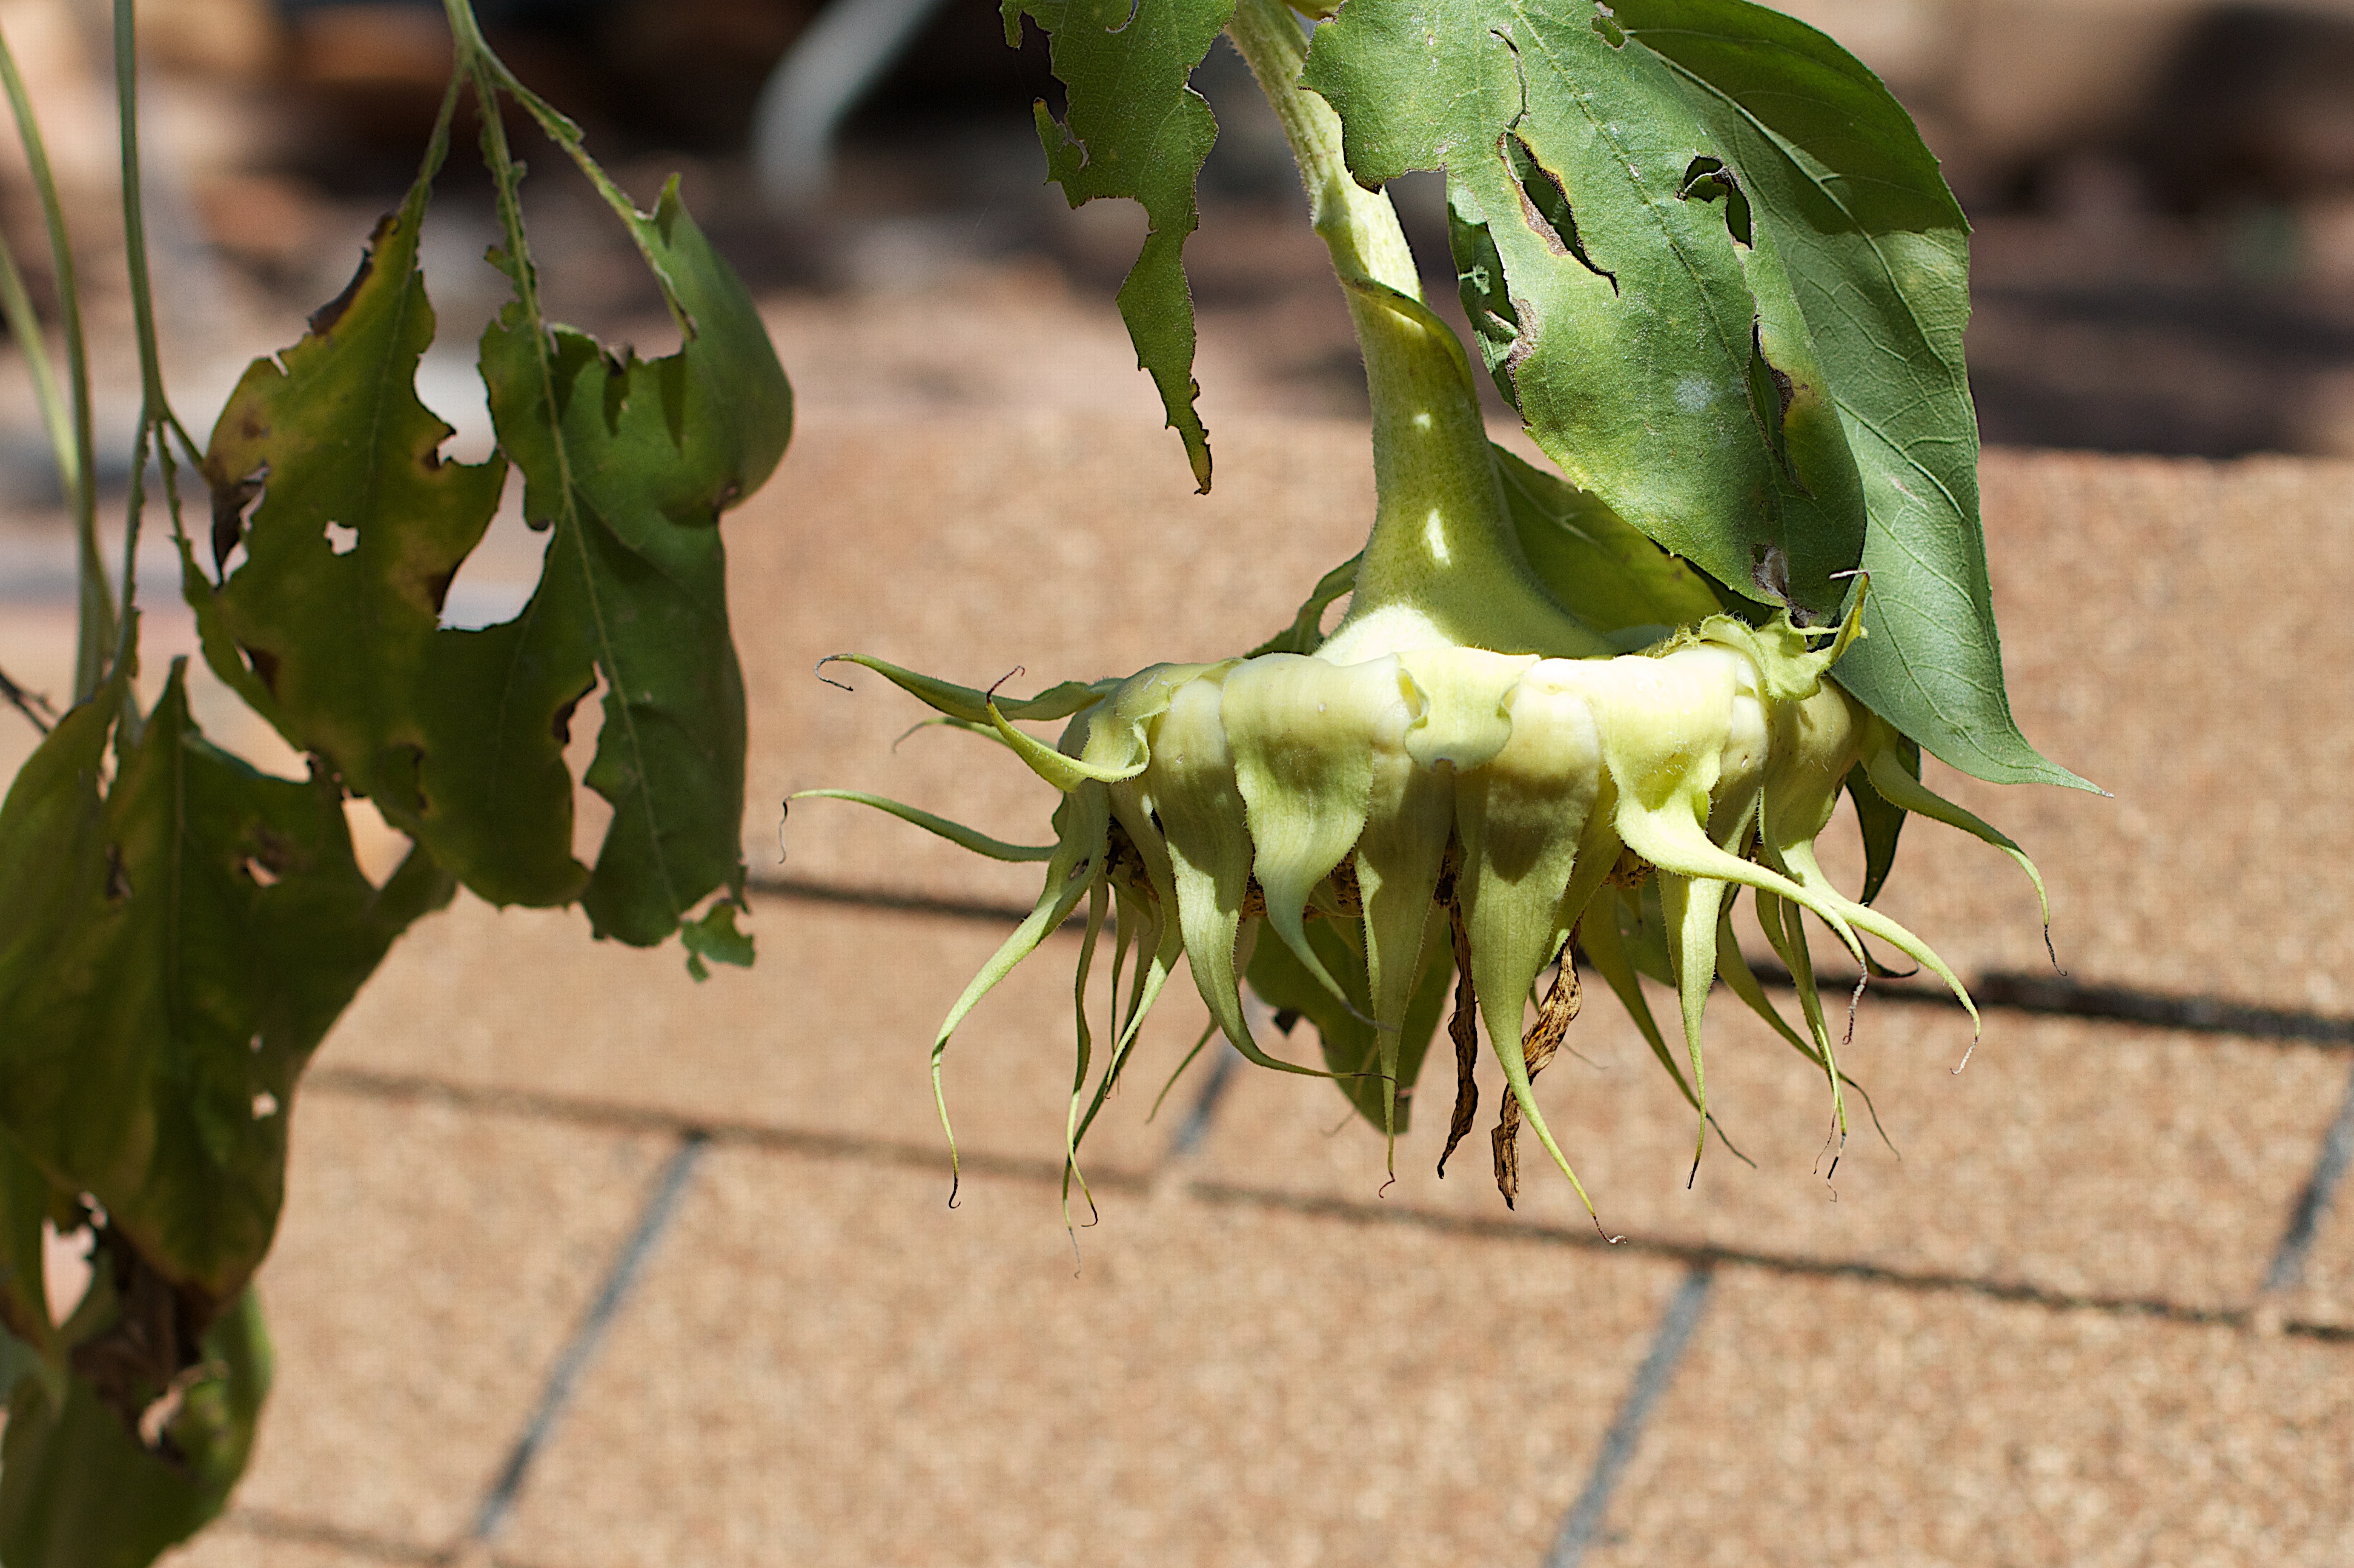
plant, flower, food, green, produce, insect, botany, flora, fauna, sunflower, invertebrate, mantis, seedforward, macro photography, flowering plant, land plant